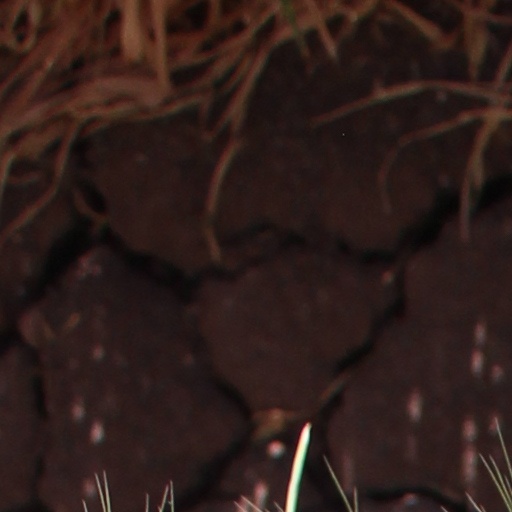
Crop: wheat